Plankton

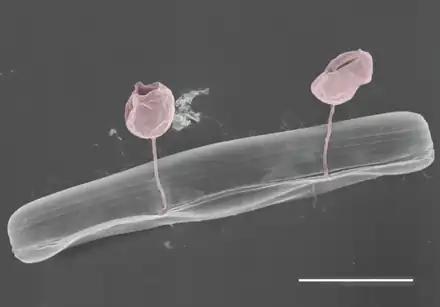
Pennate diatom from an Arctic meltpond, infected with two chytrid-like fungal pathogens (in false-colour red). Scale bar = 10 μm.

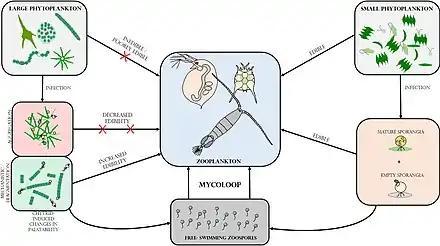
The mycoloop: Small phytoplankton can be grazed upon by zooplankton, but large phytoplankton are not easy to eat, or are even inedible. Chytrid infections on large phytoplankton can make them more palatabile, as a result of host aggregation (reduced edibility) or mechanistic fragmentation of cells or filaments (increased palatability). First, chytrid parasites extract and repack nutrients and energy from their hosts in form of readily edible zoospores. Second, infected and fragmented hosts including attached sporangia can also be ingested by grazers.

The mycoloop: Fungi have a role as well. The mycoloop is a specific aquatic food web pathway where parasitic chytrid fungi infect large, inedible phytoplankton, and their zoospores (a type of spore) become a food source for zooplankton. In this manner, the chytrid fungi transfer nutrients from otherwise unusable phytoplankton to zooplankton.